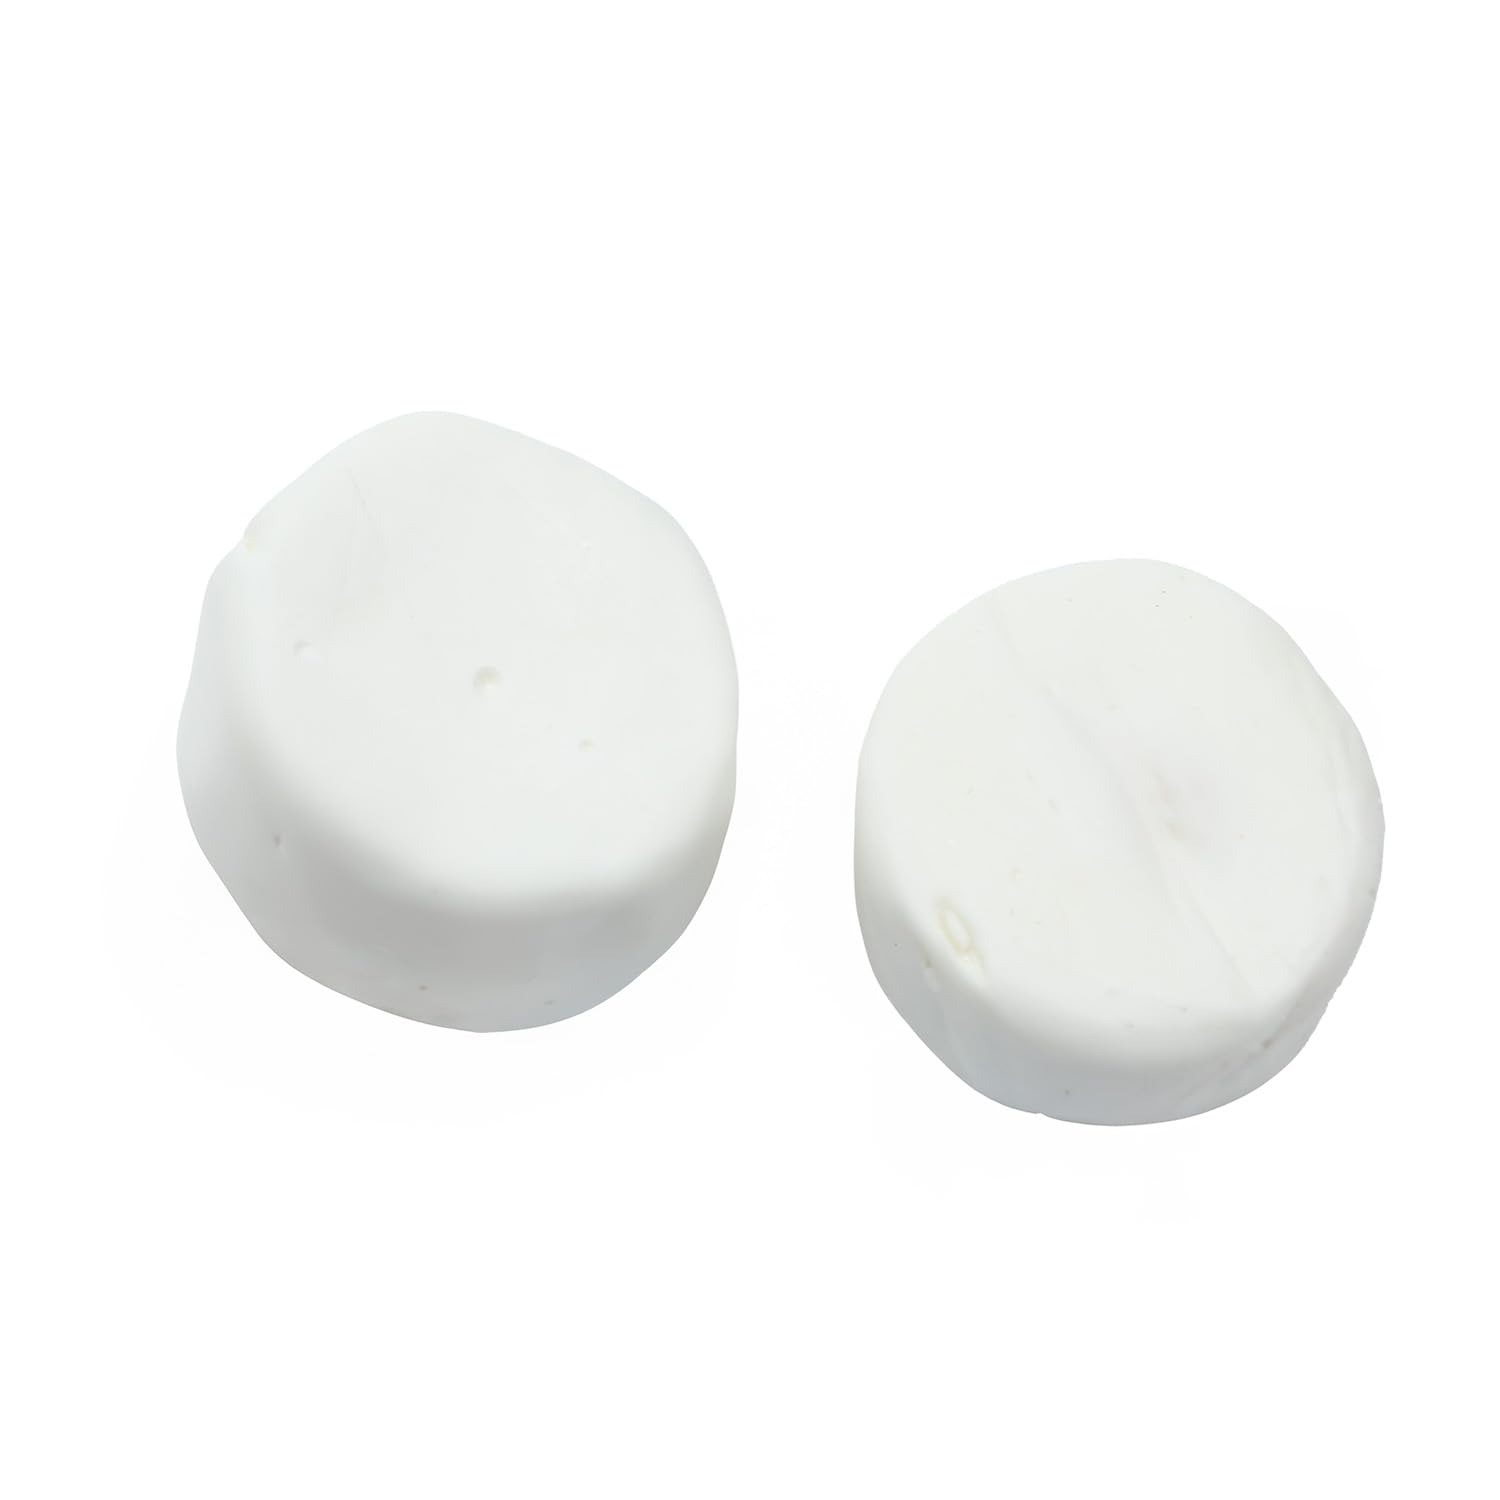
Item Name: Salt Water Taffy (Vanilla, 1 Lb)
Bullet Point 1: Great Tasting Salt Water Taffy
Bullet Point 2: Over 75 Flavors To Choose From!
Bullet Point 3: Distributed/Packaged By Candy Retailer.
Bullet Point 4: Delivered in a Sealed and Resealable Stand Up Pouch With Ingredients, Nutrition, and Expiration Dated Label.
Product Description: Delivered in a Sealed and Resealable Stand Up Pouch With Ingredients, Nutrition, and Expiration Dated Label.
Value: 1.0
Unit: Count

Price: 15.95